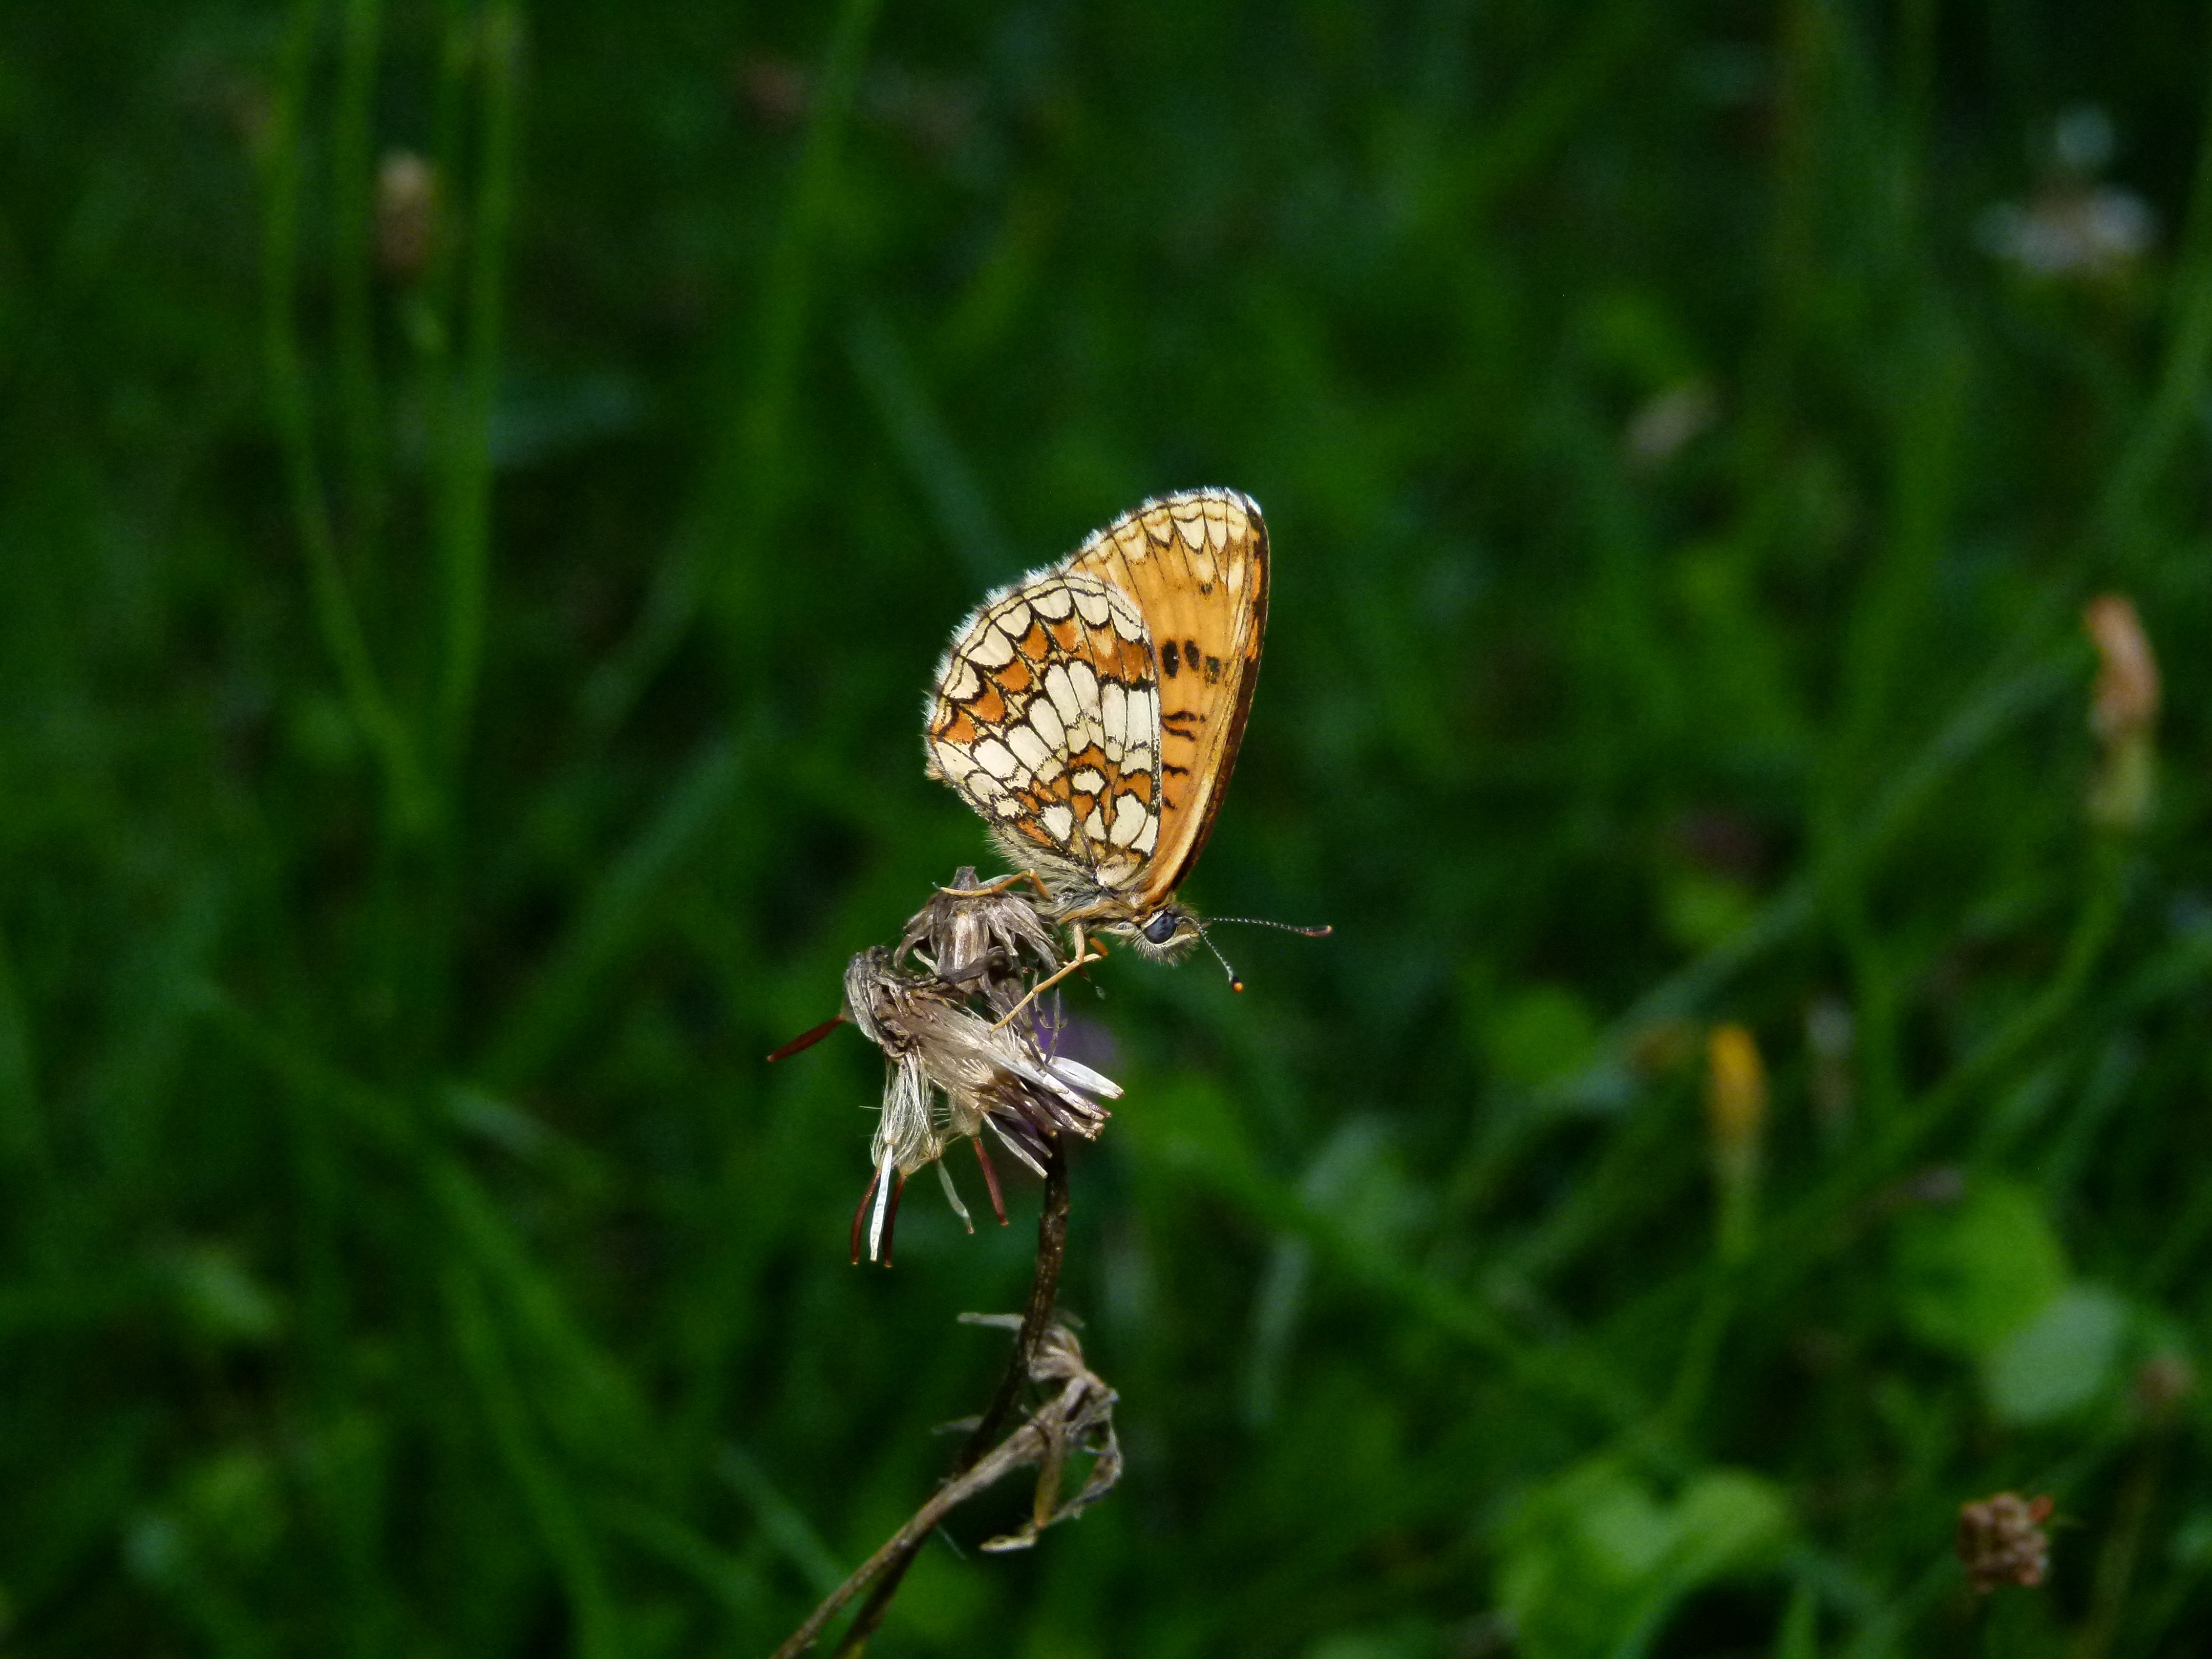
nature, grass, meadow, prairie, leaf, flower, wildlife, twilight, green, insect, botany, butterfly, flora, fauna, invertebrate, wildflower, flash, nectar, macro photography, arthropod, pollinator, moths and butterflies, lycaenid